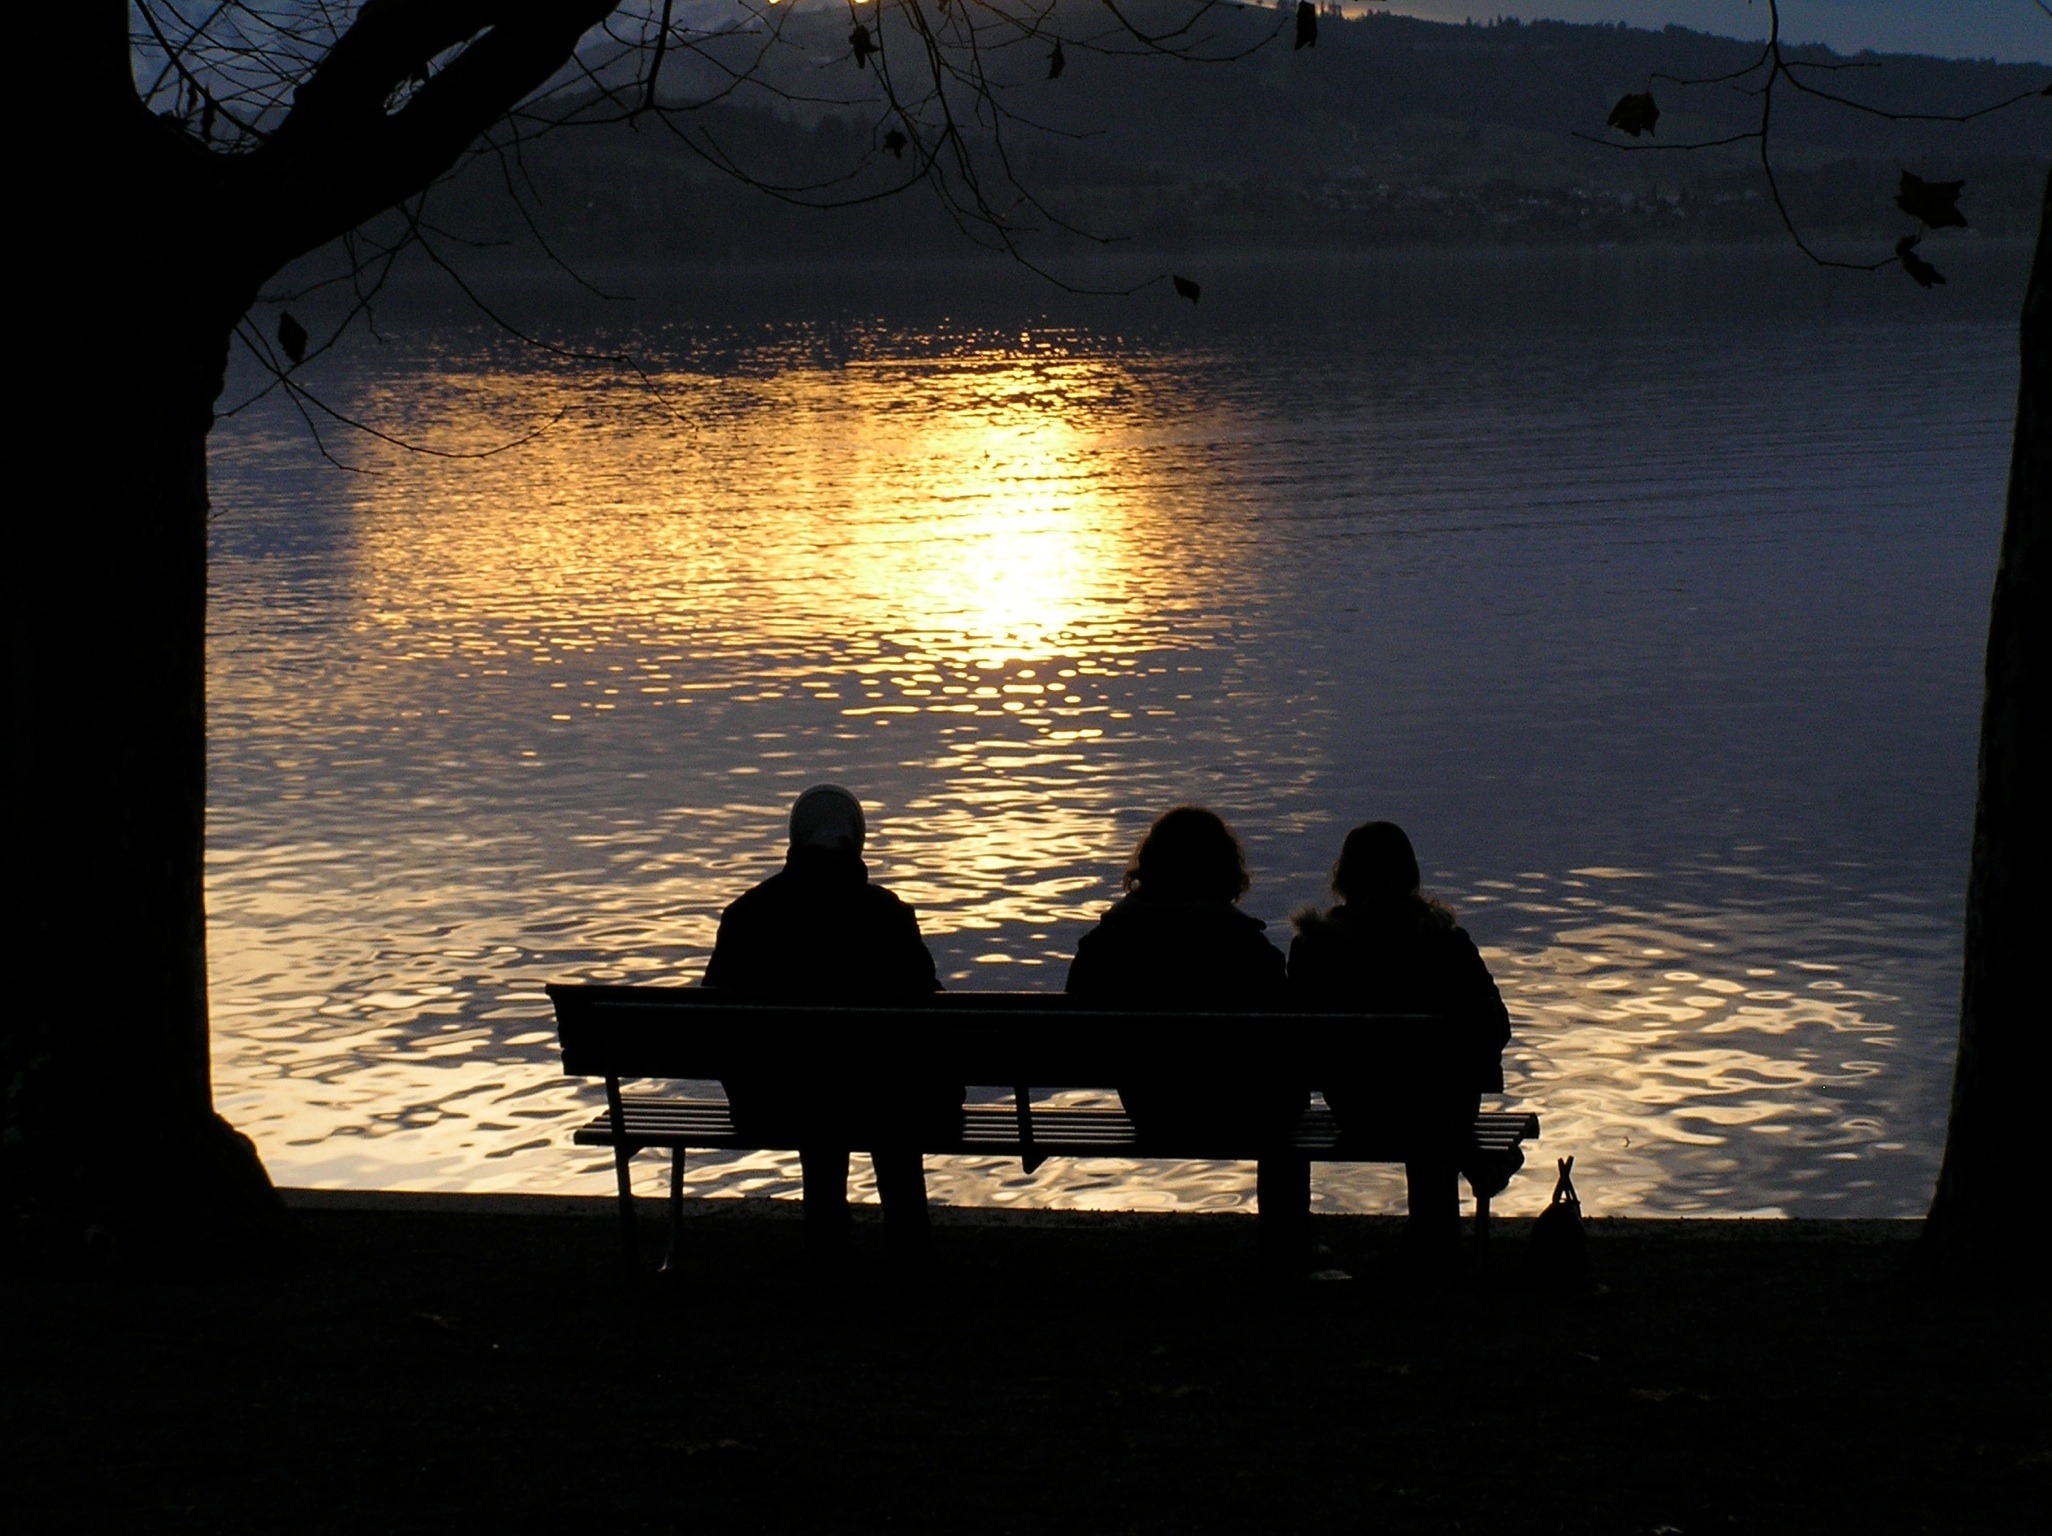
silhouette, light, sunset, sunlight, morning, lake, atmosphere, dusk, evening, reflection, shadow, human, darkness, rest, in the evening, bank, photograph, image, mood